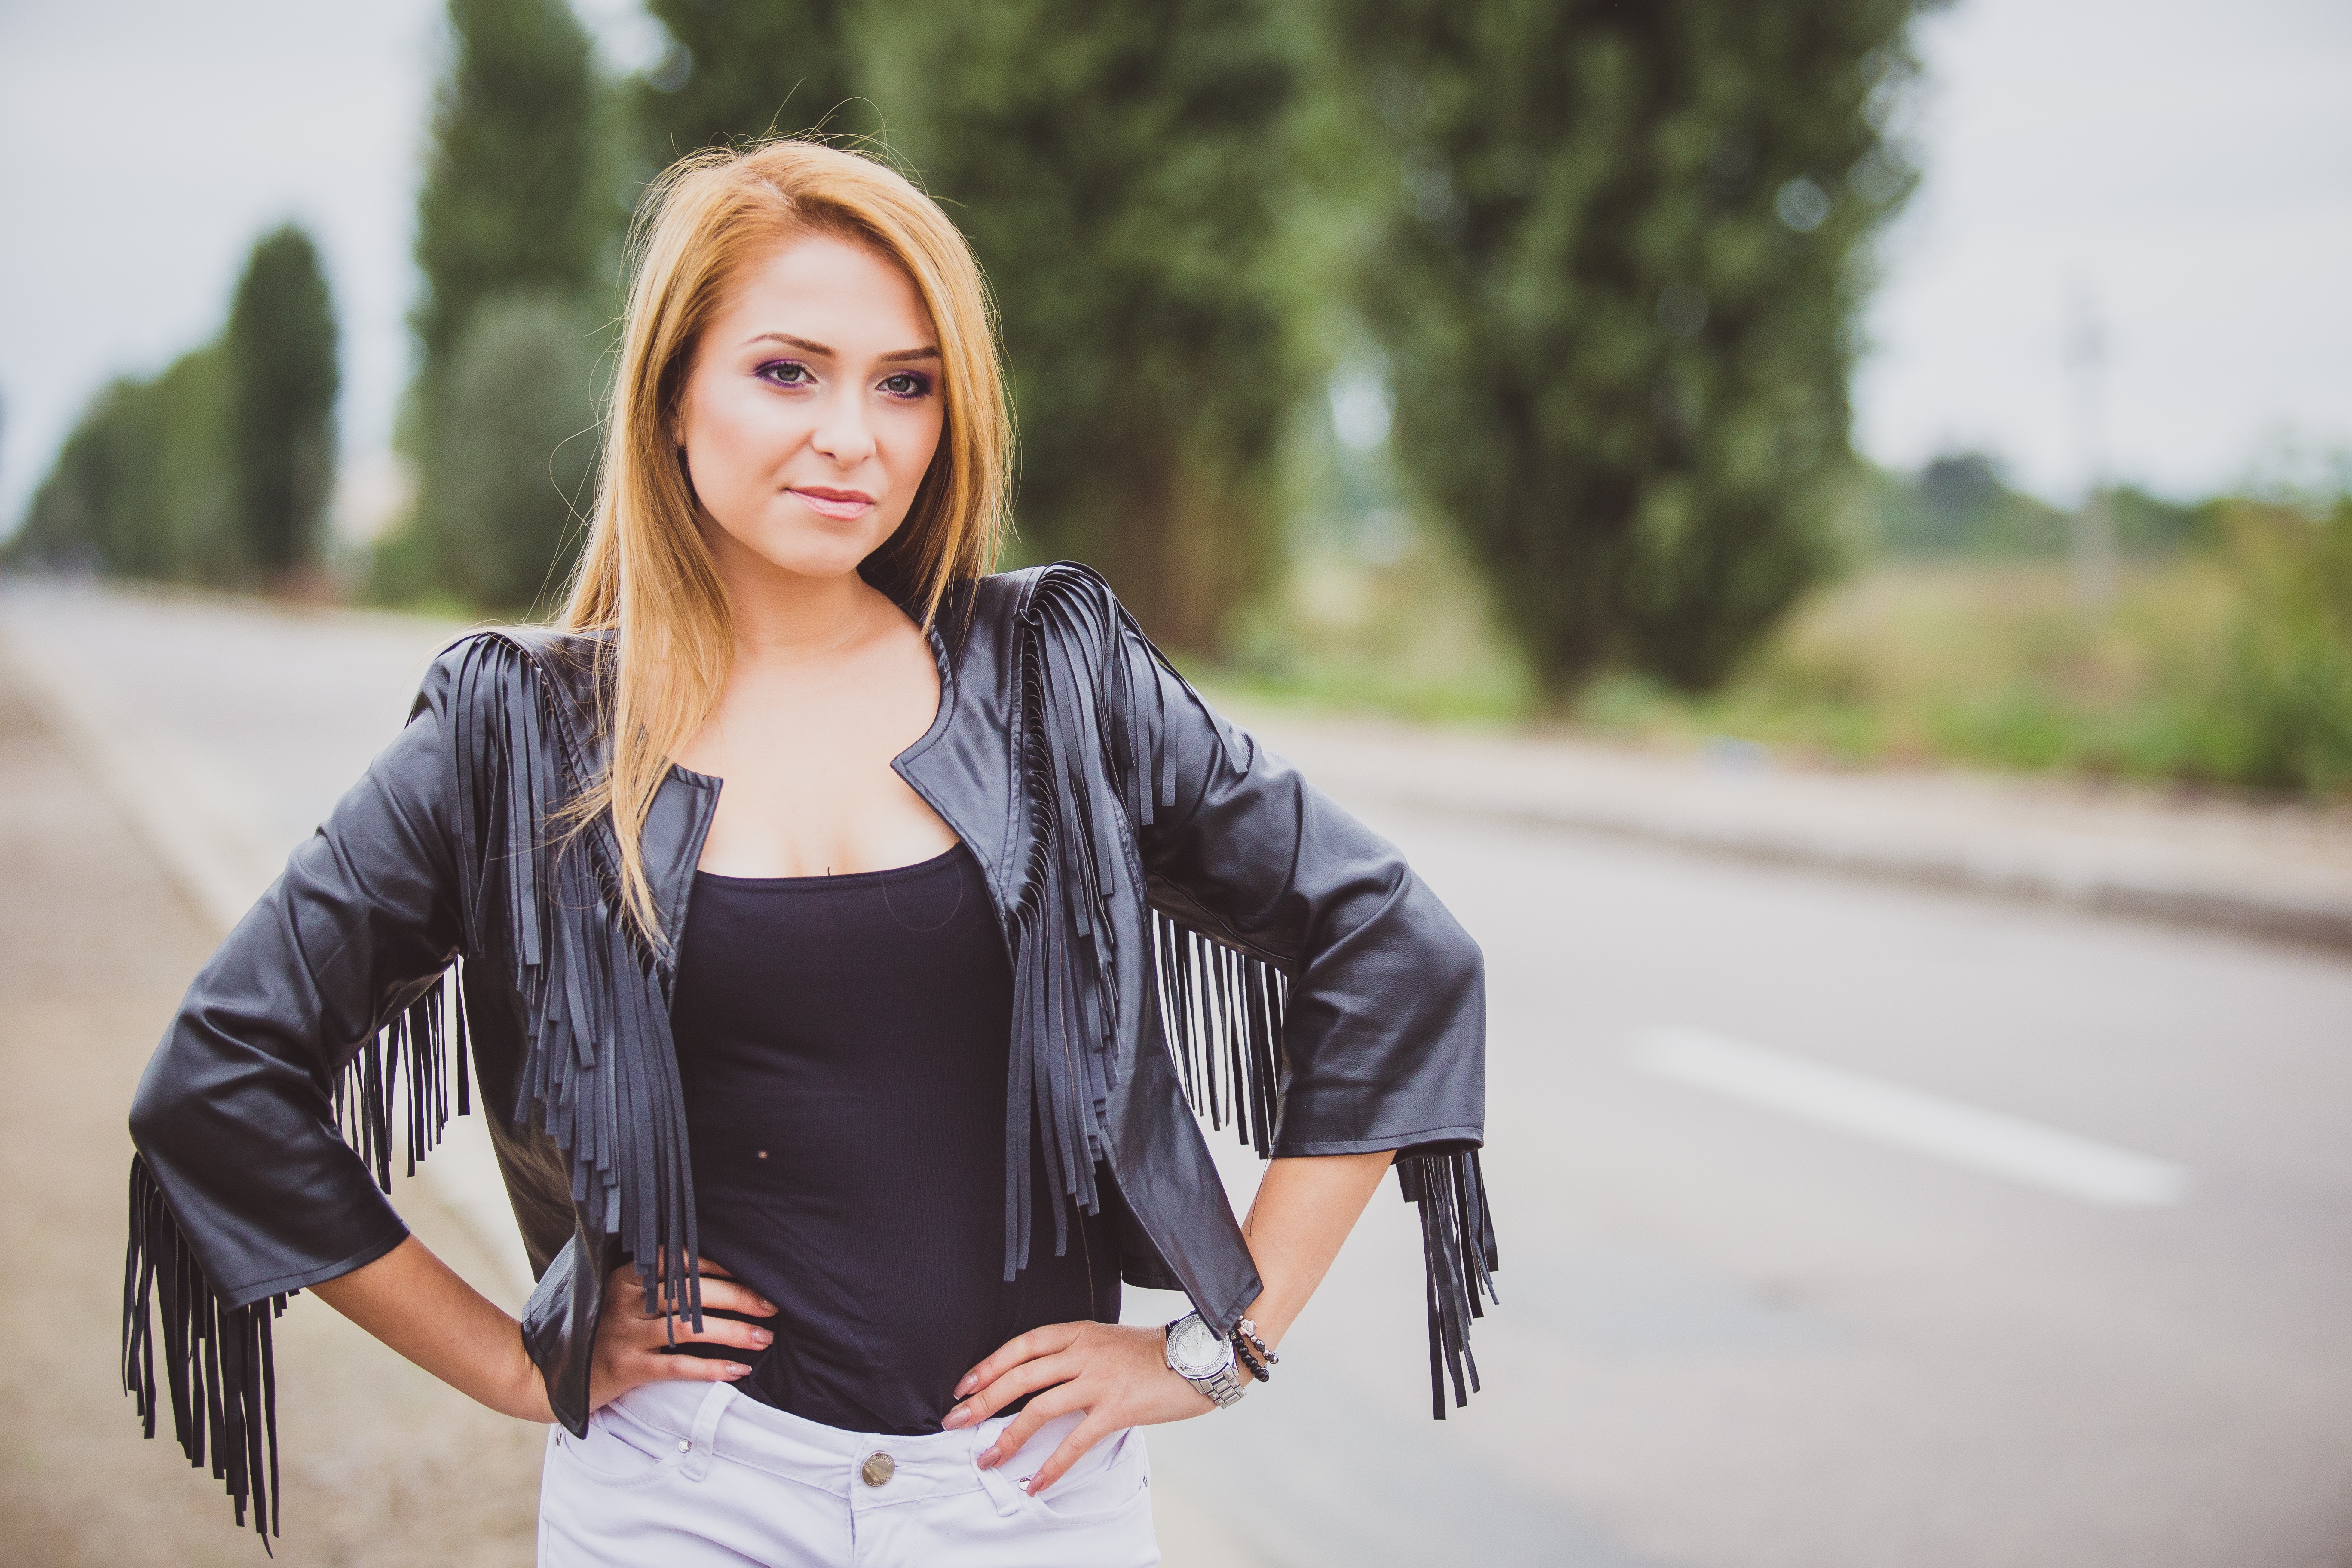
girl, woman, road, leather, highway, portrait, model, spring, fashion, clothing, lady, jacket, outerwear, denim, make up, footwear, skin, beauty, blond, photo shoot, portrait photography, in relation to